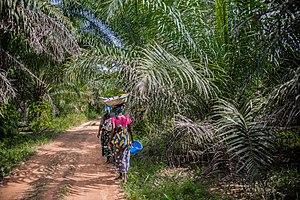
Daloa est une ville du Centre-Ouest de la Côte d'Ivoire, en Afrique de l'ouest. Chef-lieu du département homonyme et de la région du Haut-Sassandra, Daloa est située a 141 km de Yamoussoukro la capitale politique et à 383 km d’Abidjan la capitale économique.